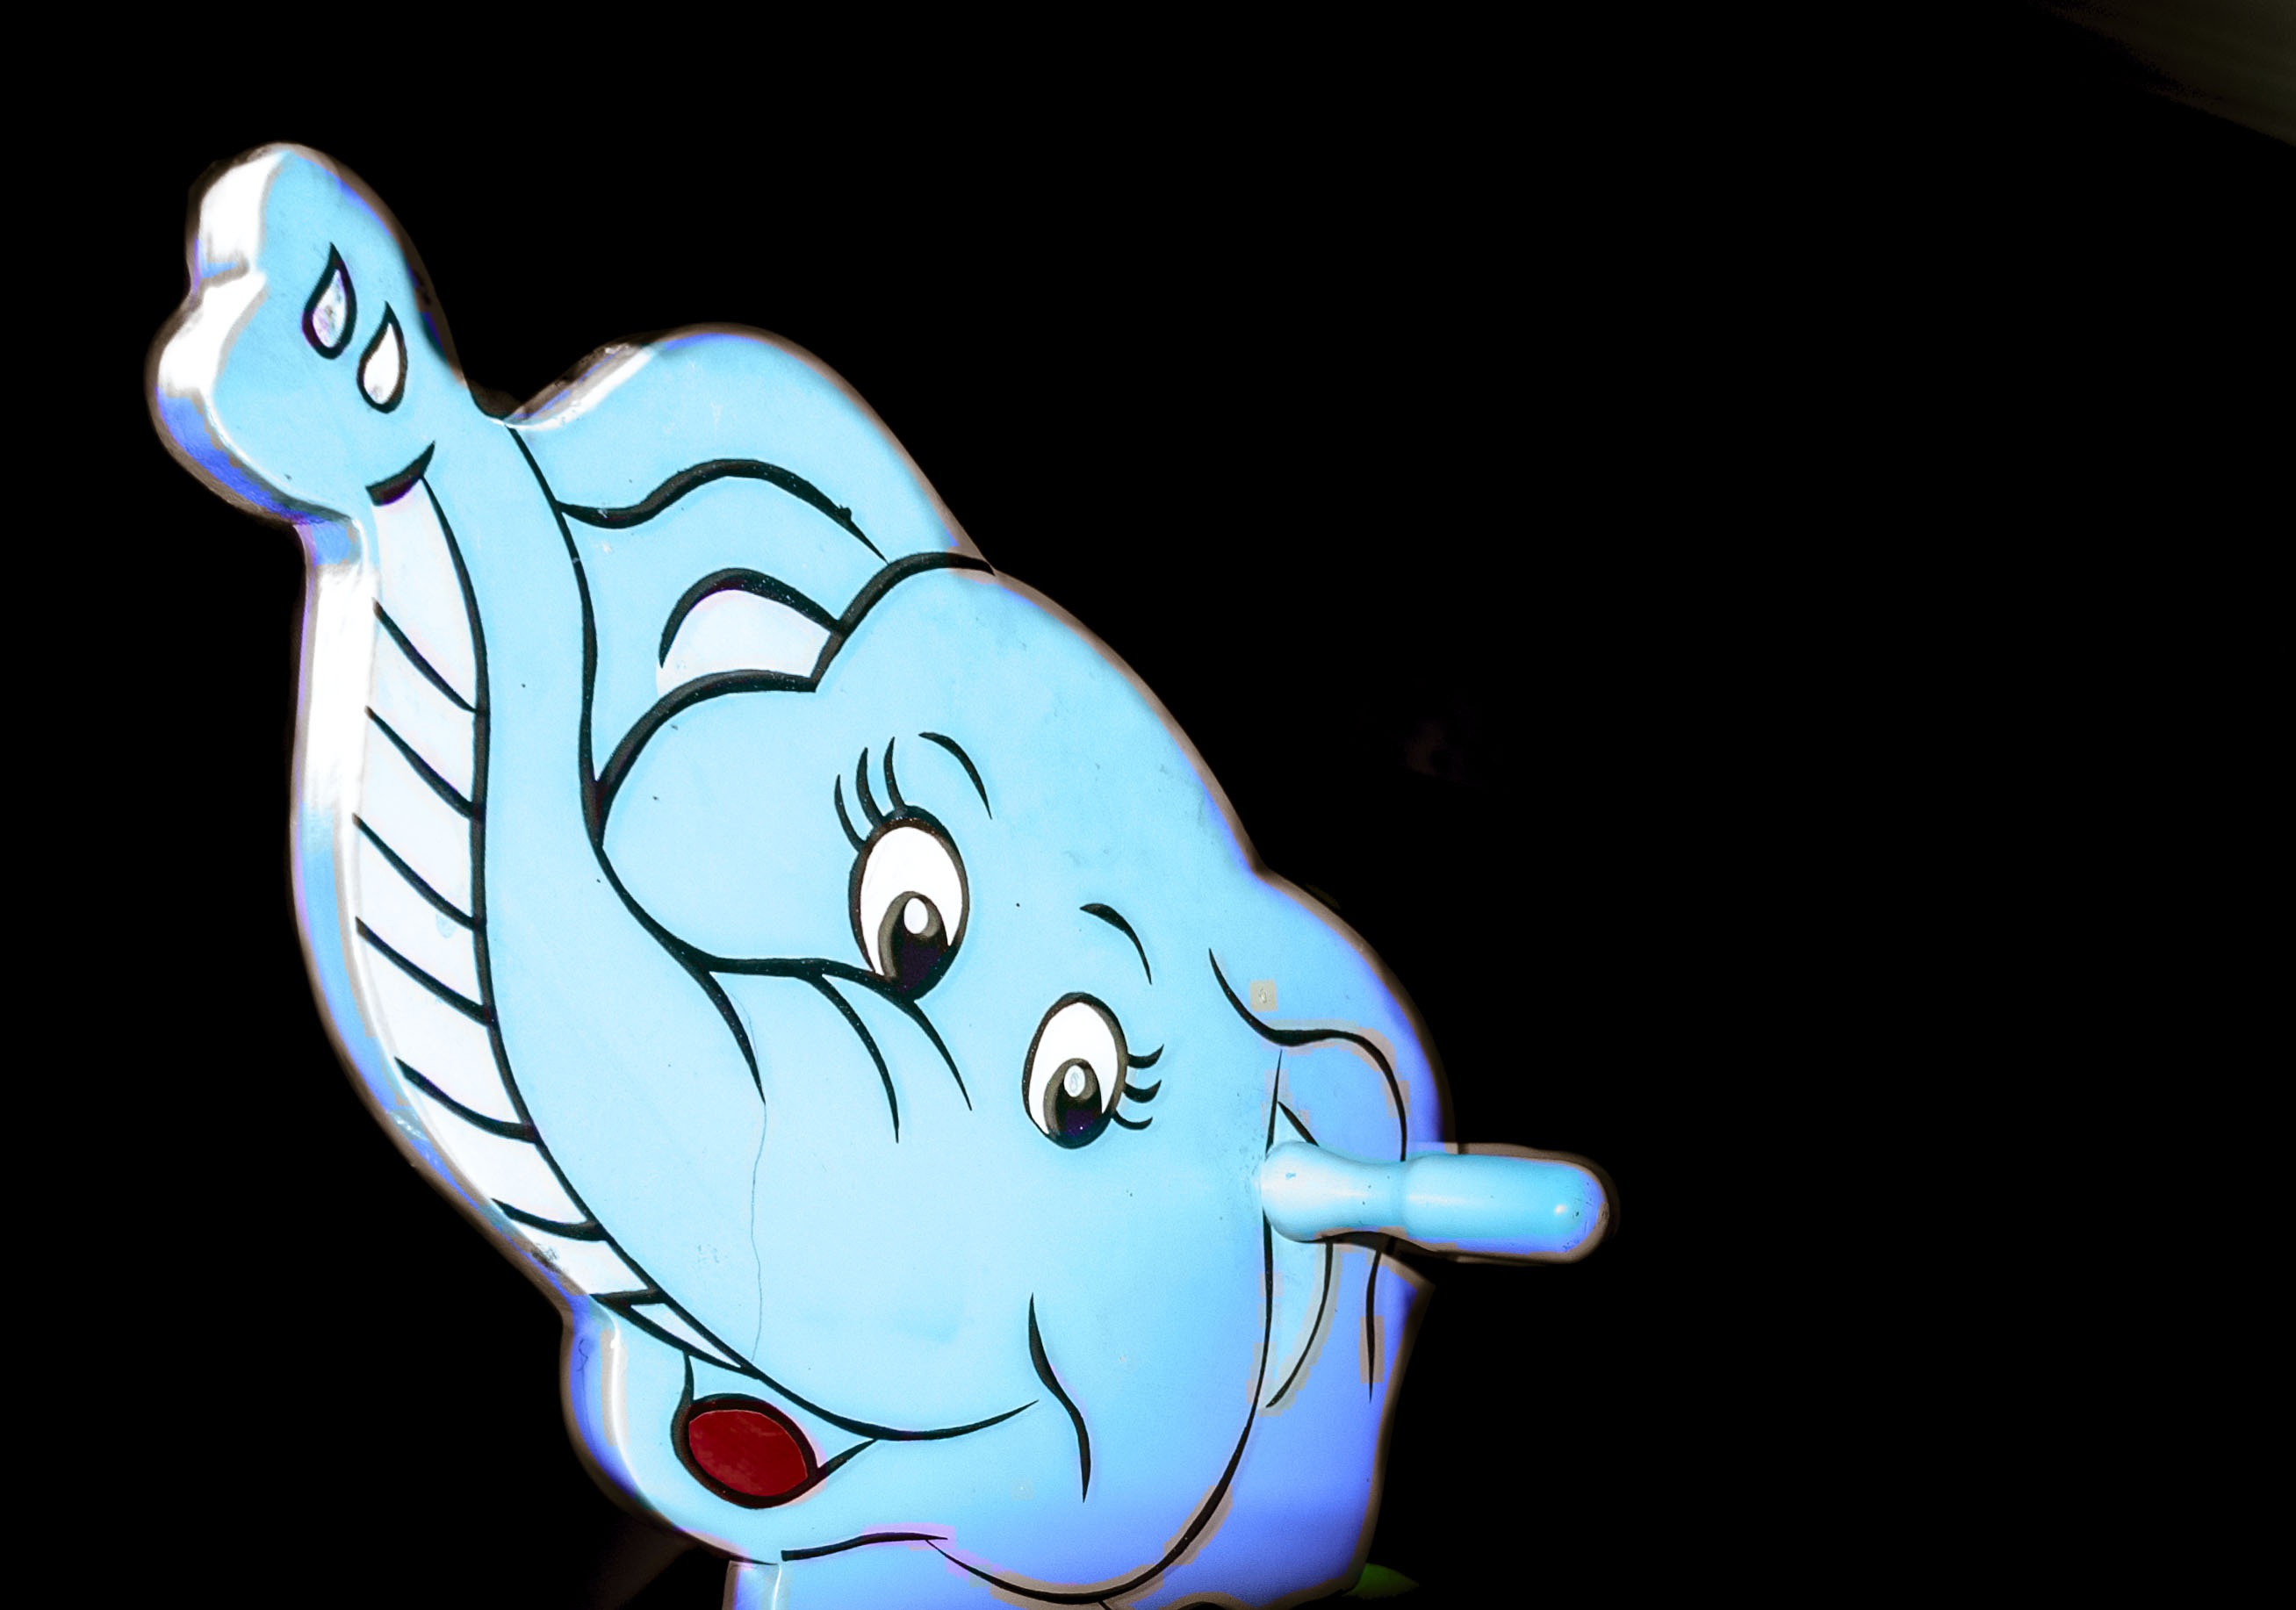
blue, black, elephant, illustration, organ, cartoon